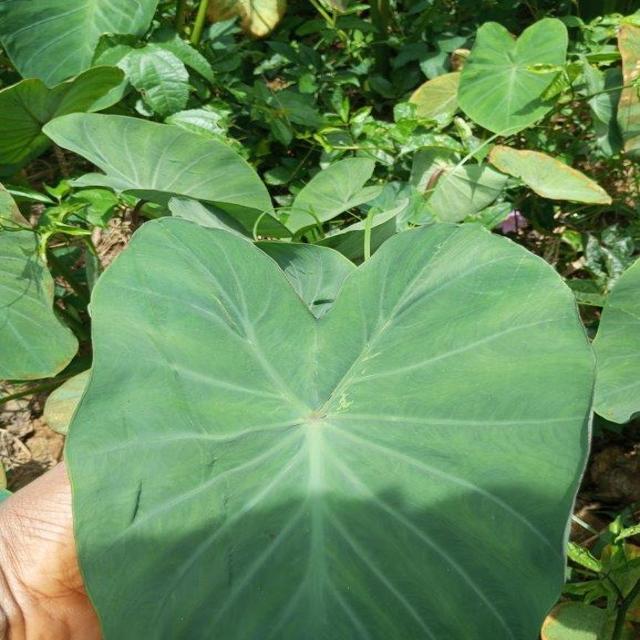
Label: Healthy